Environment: real
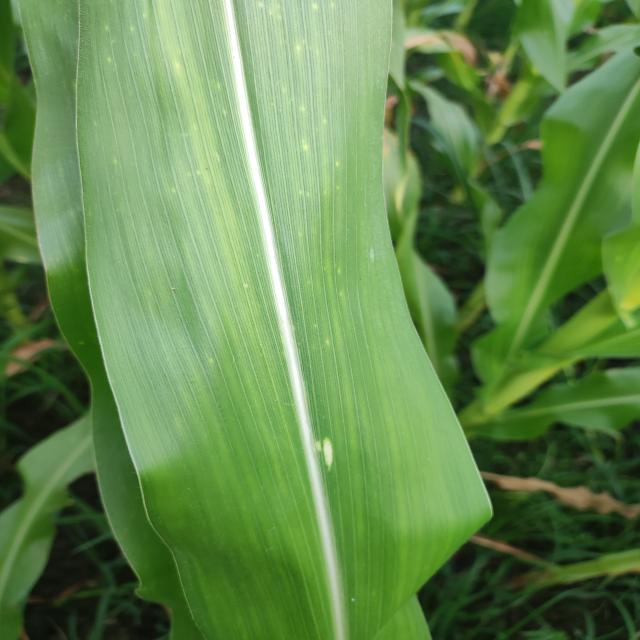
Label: northern_corn_leaf_blight